Carl Sitton

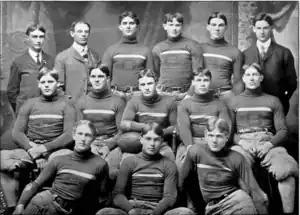
Sitton (bottom row all the way to the right) with the 1903 Clemson Tigers football team

According to one source, "Vetter Sitton and Hope Sadler were the finest ends that Clemson ever had perhaps". Sitton played on the left and Sadler on the right on Clemson's football teams. Both were All-Southern football players in 1902 and 1903. In 1915, John Heisman selected the 30 best Southern football players, and mentioned Sitton 23rd.